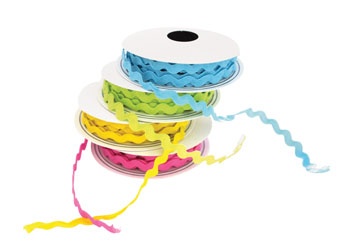
Ric Rac Pastel Ribbon - Pack of 4x2m
Ric rac pastel ribbon is great for children to craft with for Easter and Mother's Day. Perfect for gift wrapping and card making.
Brand: Modern Teaching Aids
Category: Arts & Entertainment > Hobbies & Creative Arts > Arts & Crafts > Art & Crafting Materials > Embellishments & Trims > Ribbons & Trim > Ric-Rac Trim